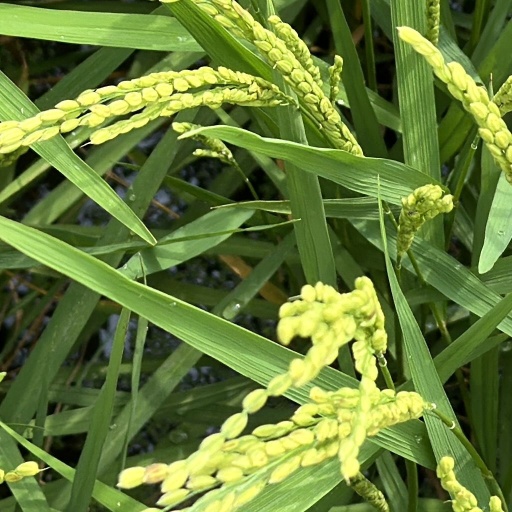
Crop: rice